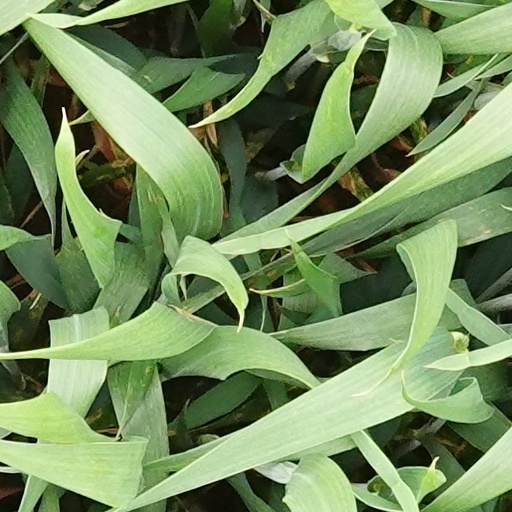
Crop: wheat